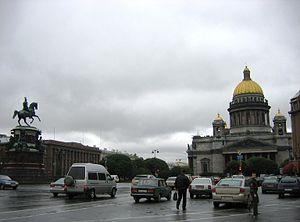
Auguste Ricard de Montferrand est un architecte français.